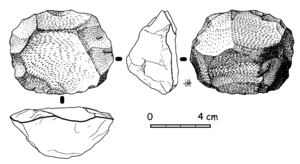
Nucléus Levallois classique avec un seul grand éclat détaché de la surface du nucléus après sa préparation
Un outil de pierre taillée, dans le sens le plus général, désigne tout outil fait partiellement ou entièrement en pierre mise en forme par percussion ou pression. Une très grande variété d'outils ont été réalisés en pierre tout au long de l'histoire de l'humanité, parmi lesquels des pointes de flèche, des pointes de lances ou des haches de pierre.